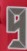
Number: 9